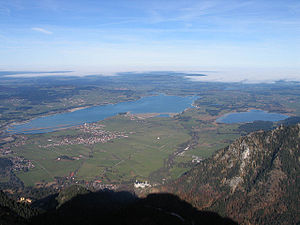
Schloss Neuschwanstein / Beliggenhed
Udsigt mod nord over Neuschwanstein fra bjerget Säuling (2047 moh.) på grænsen mellem Bayern og Tyrol.
Neuschwanstein eller Schloss Neuschwanstein er et palads opført i 1800-tallet i nyromantisk stil på en bakketop over landsbyen Hohenschwangau ved Füssen i det sydvestlige Bayern i Tyskland. Paladset blev bestilt af Ludwig 2. af Bayern til Richard Wagner. Ludwig betalte for opførelsen af sin egen formue og ved at låne en formue frem for at lade offentligheden i Bayern betale.